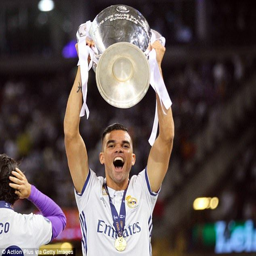
person lifts football competition on saturday night for the third time